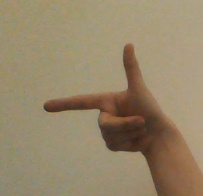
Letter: yaa